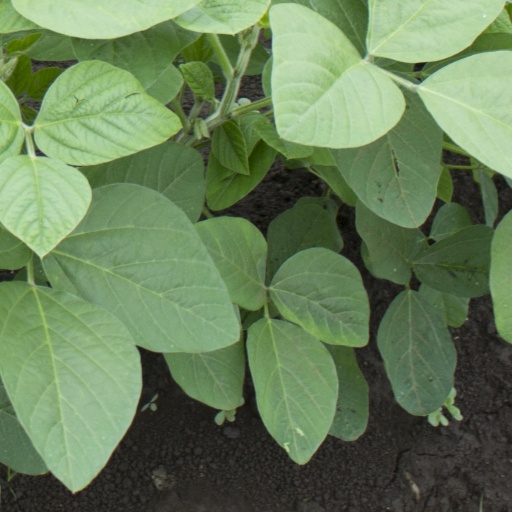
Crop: soybean